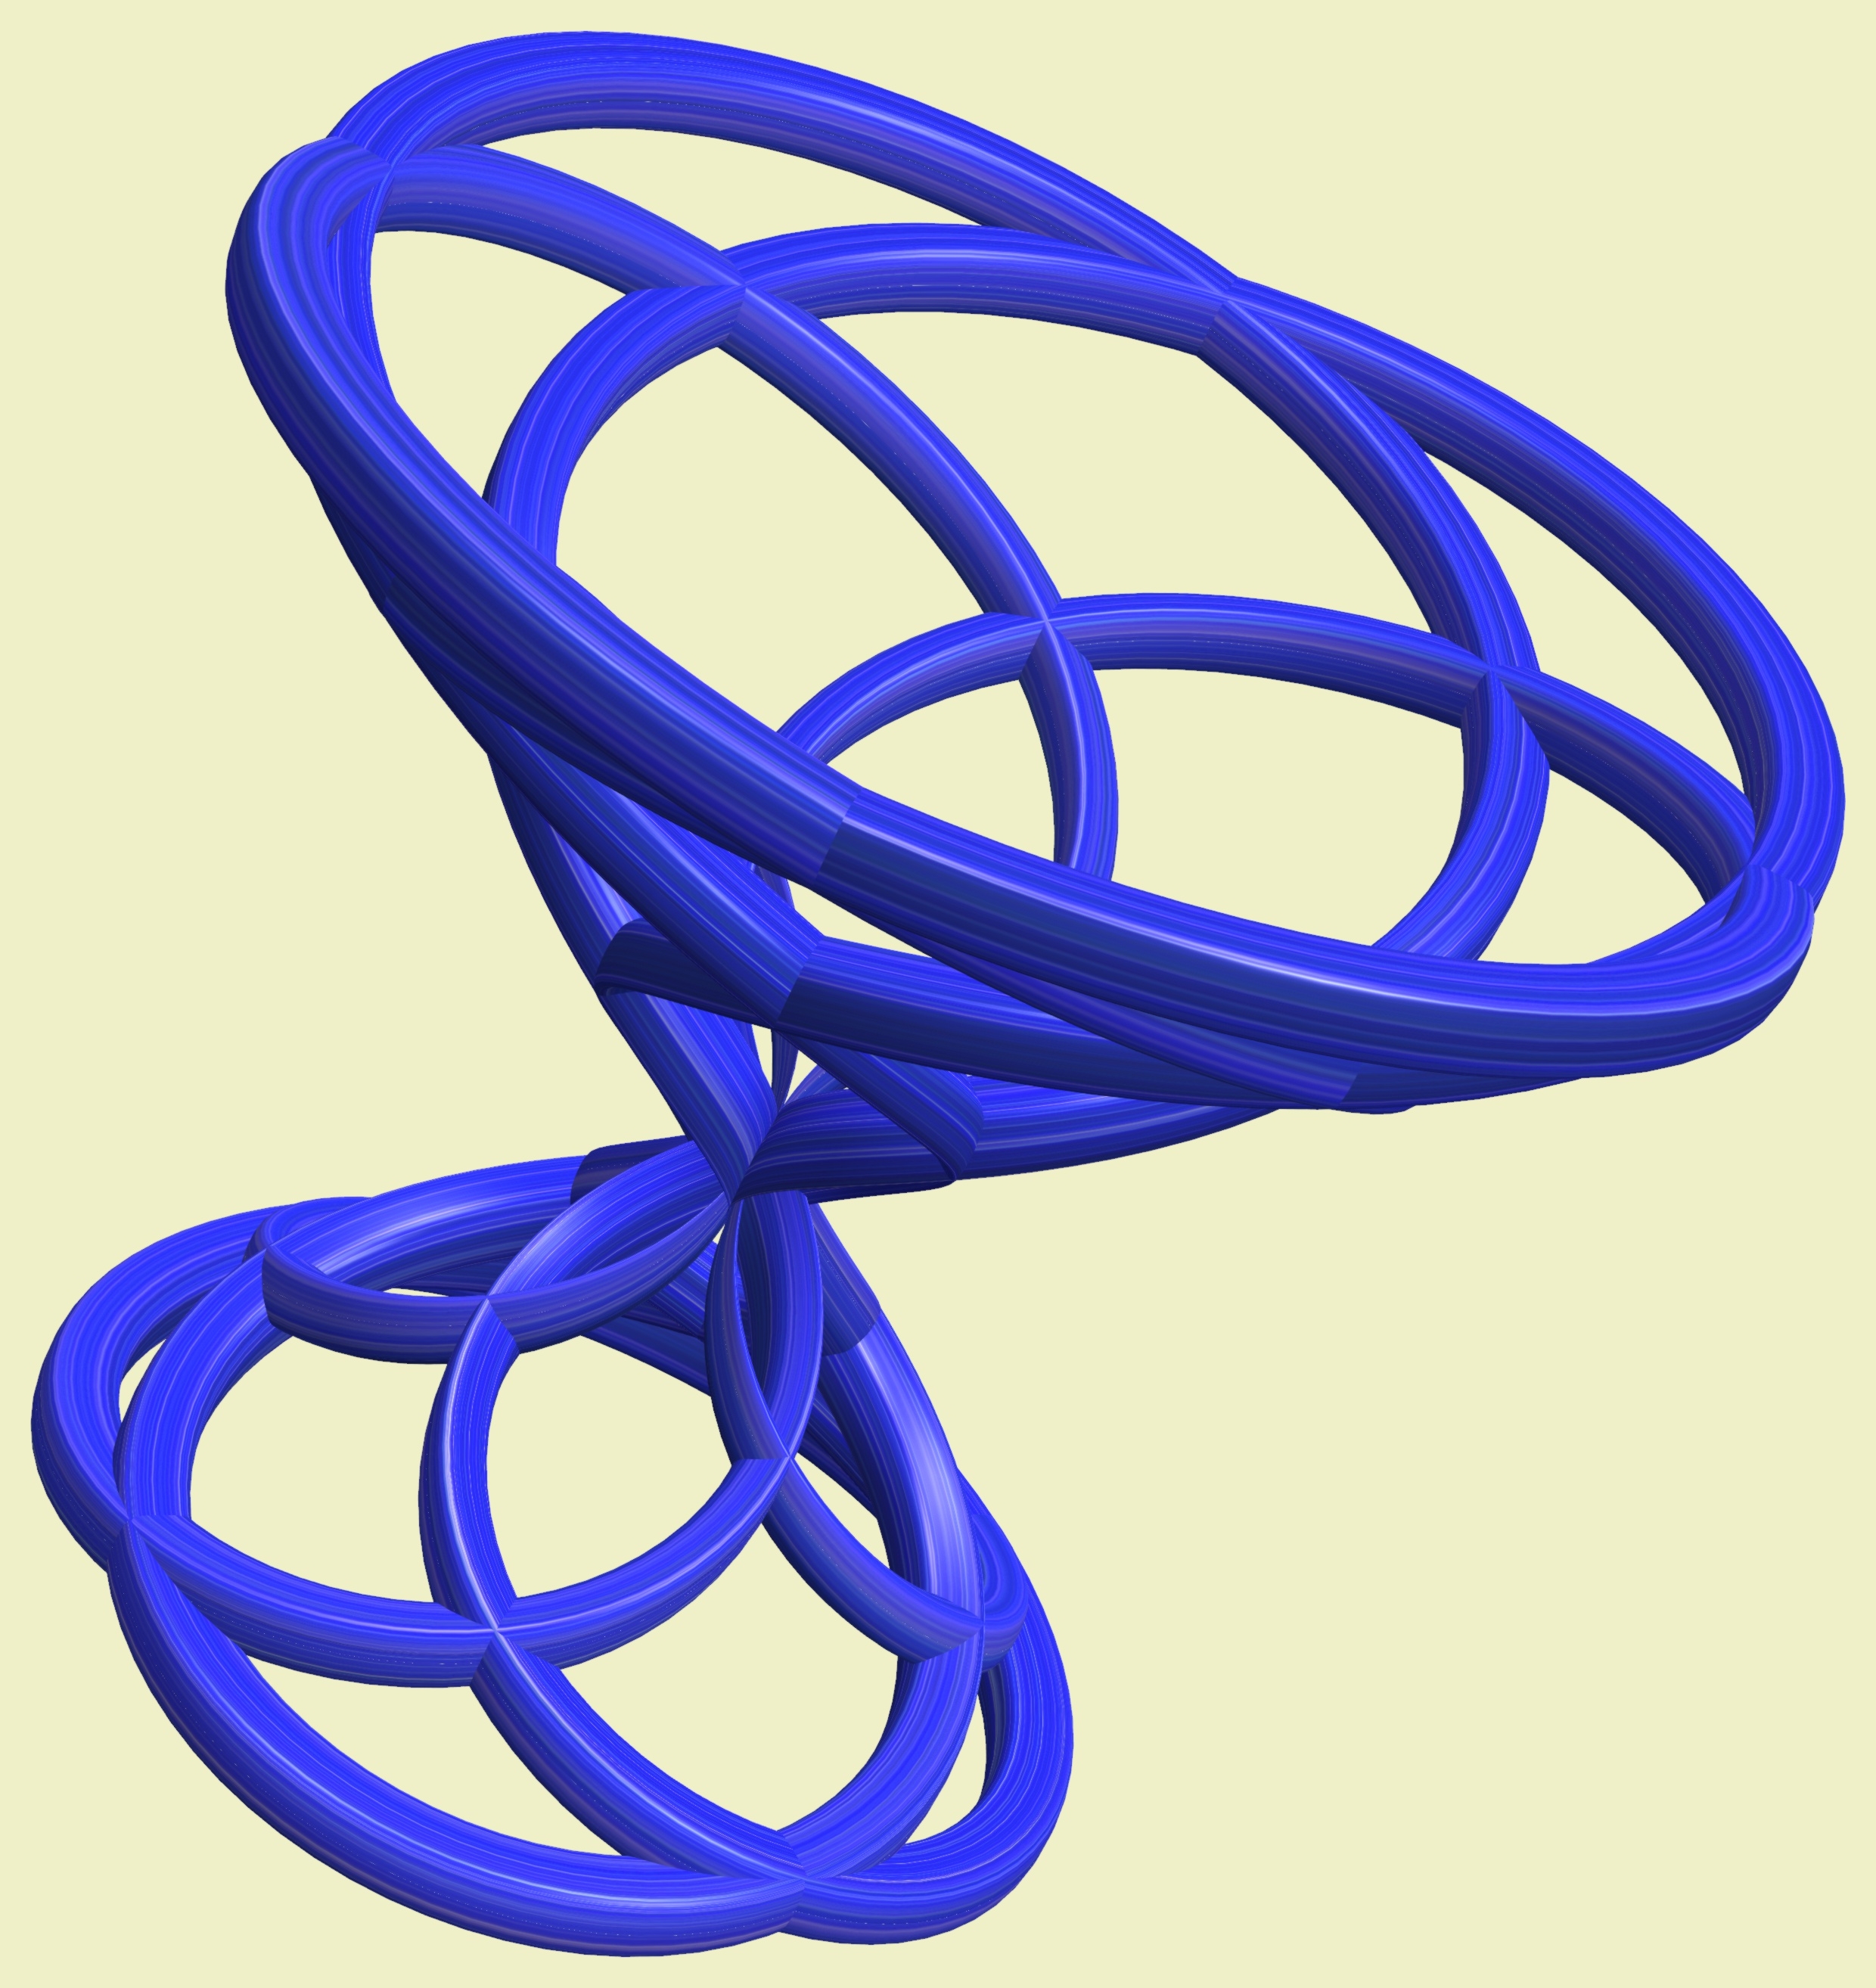
structure, wheel, texture, pattern, line, geometry, spoke, circle, product, font, sculpture, cool image, design, symmetry, 3d, graphic, shape, torus, mathematica, cg, parametricplot3d, code, program, algorithm, mapping, geometricsculpture, lissajous